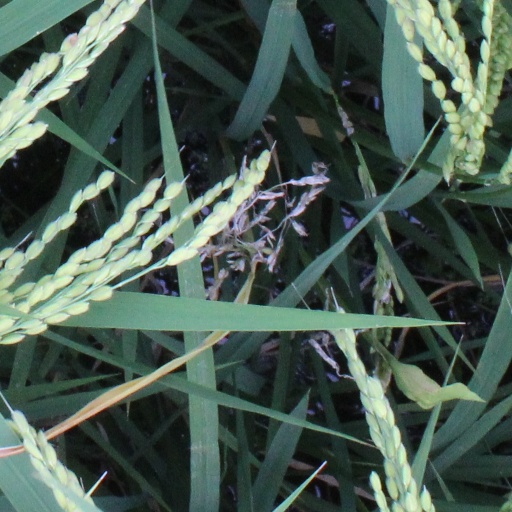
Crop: rice